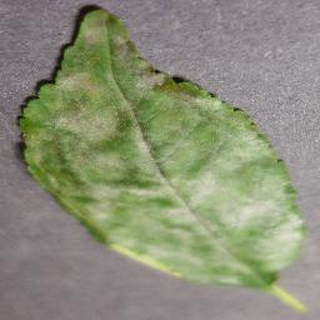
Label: cherry_powdery_mildew